AutoZone Park

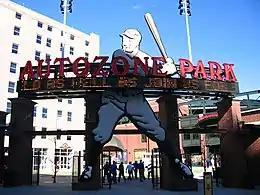
The park's main entrance

The stadium hosted the 2003 Triple-A All-Star Game in which the International League All-Stars defeated the Pacific Coast League All-Stars, 13–9.